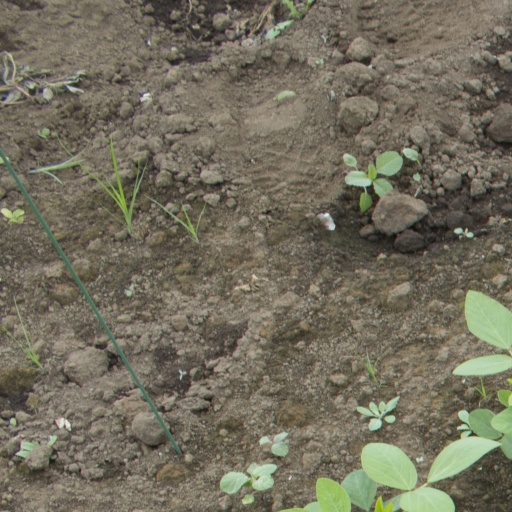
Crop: soybean